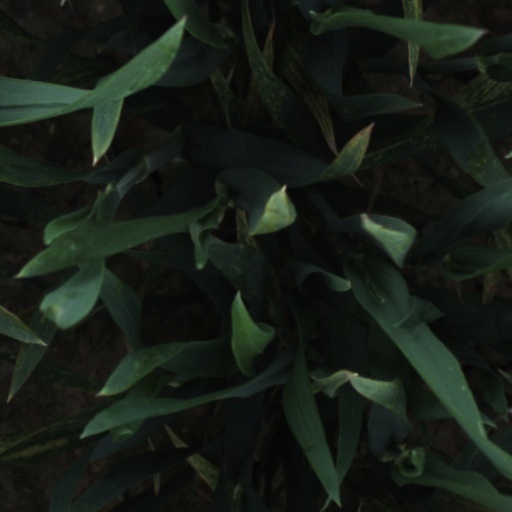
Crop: wheat